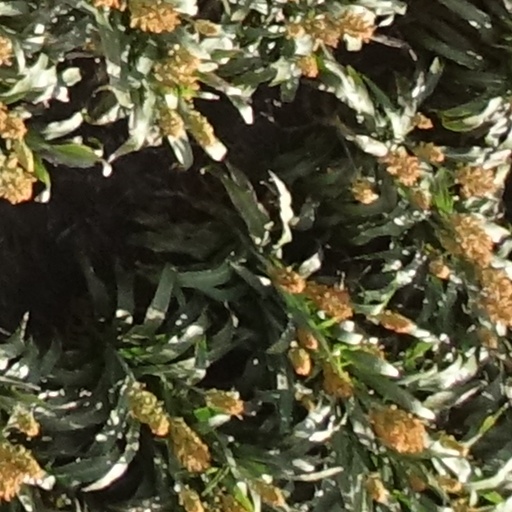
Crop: sorghum